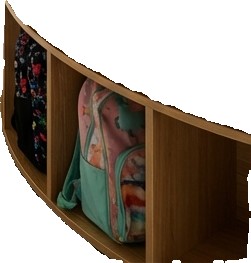
Surface category: cabinetry